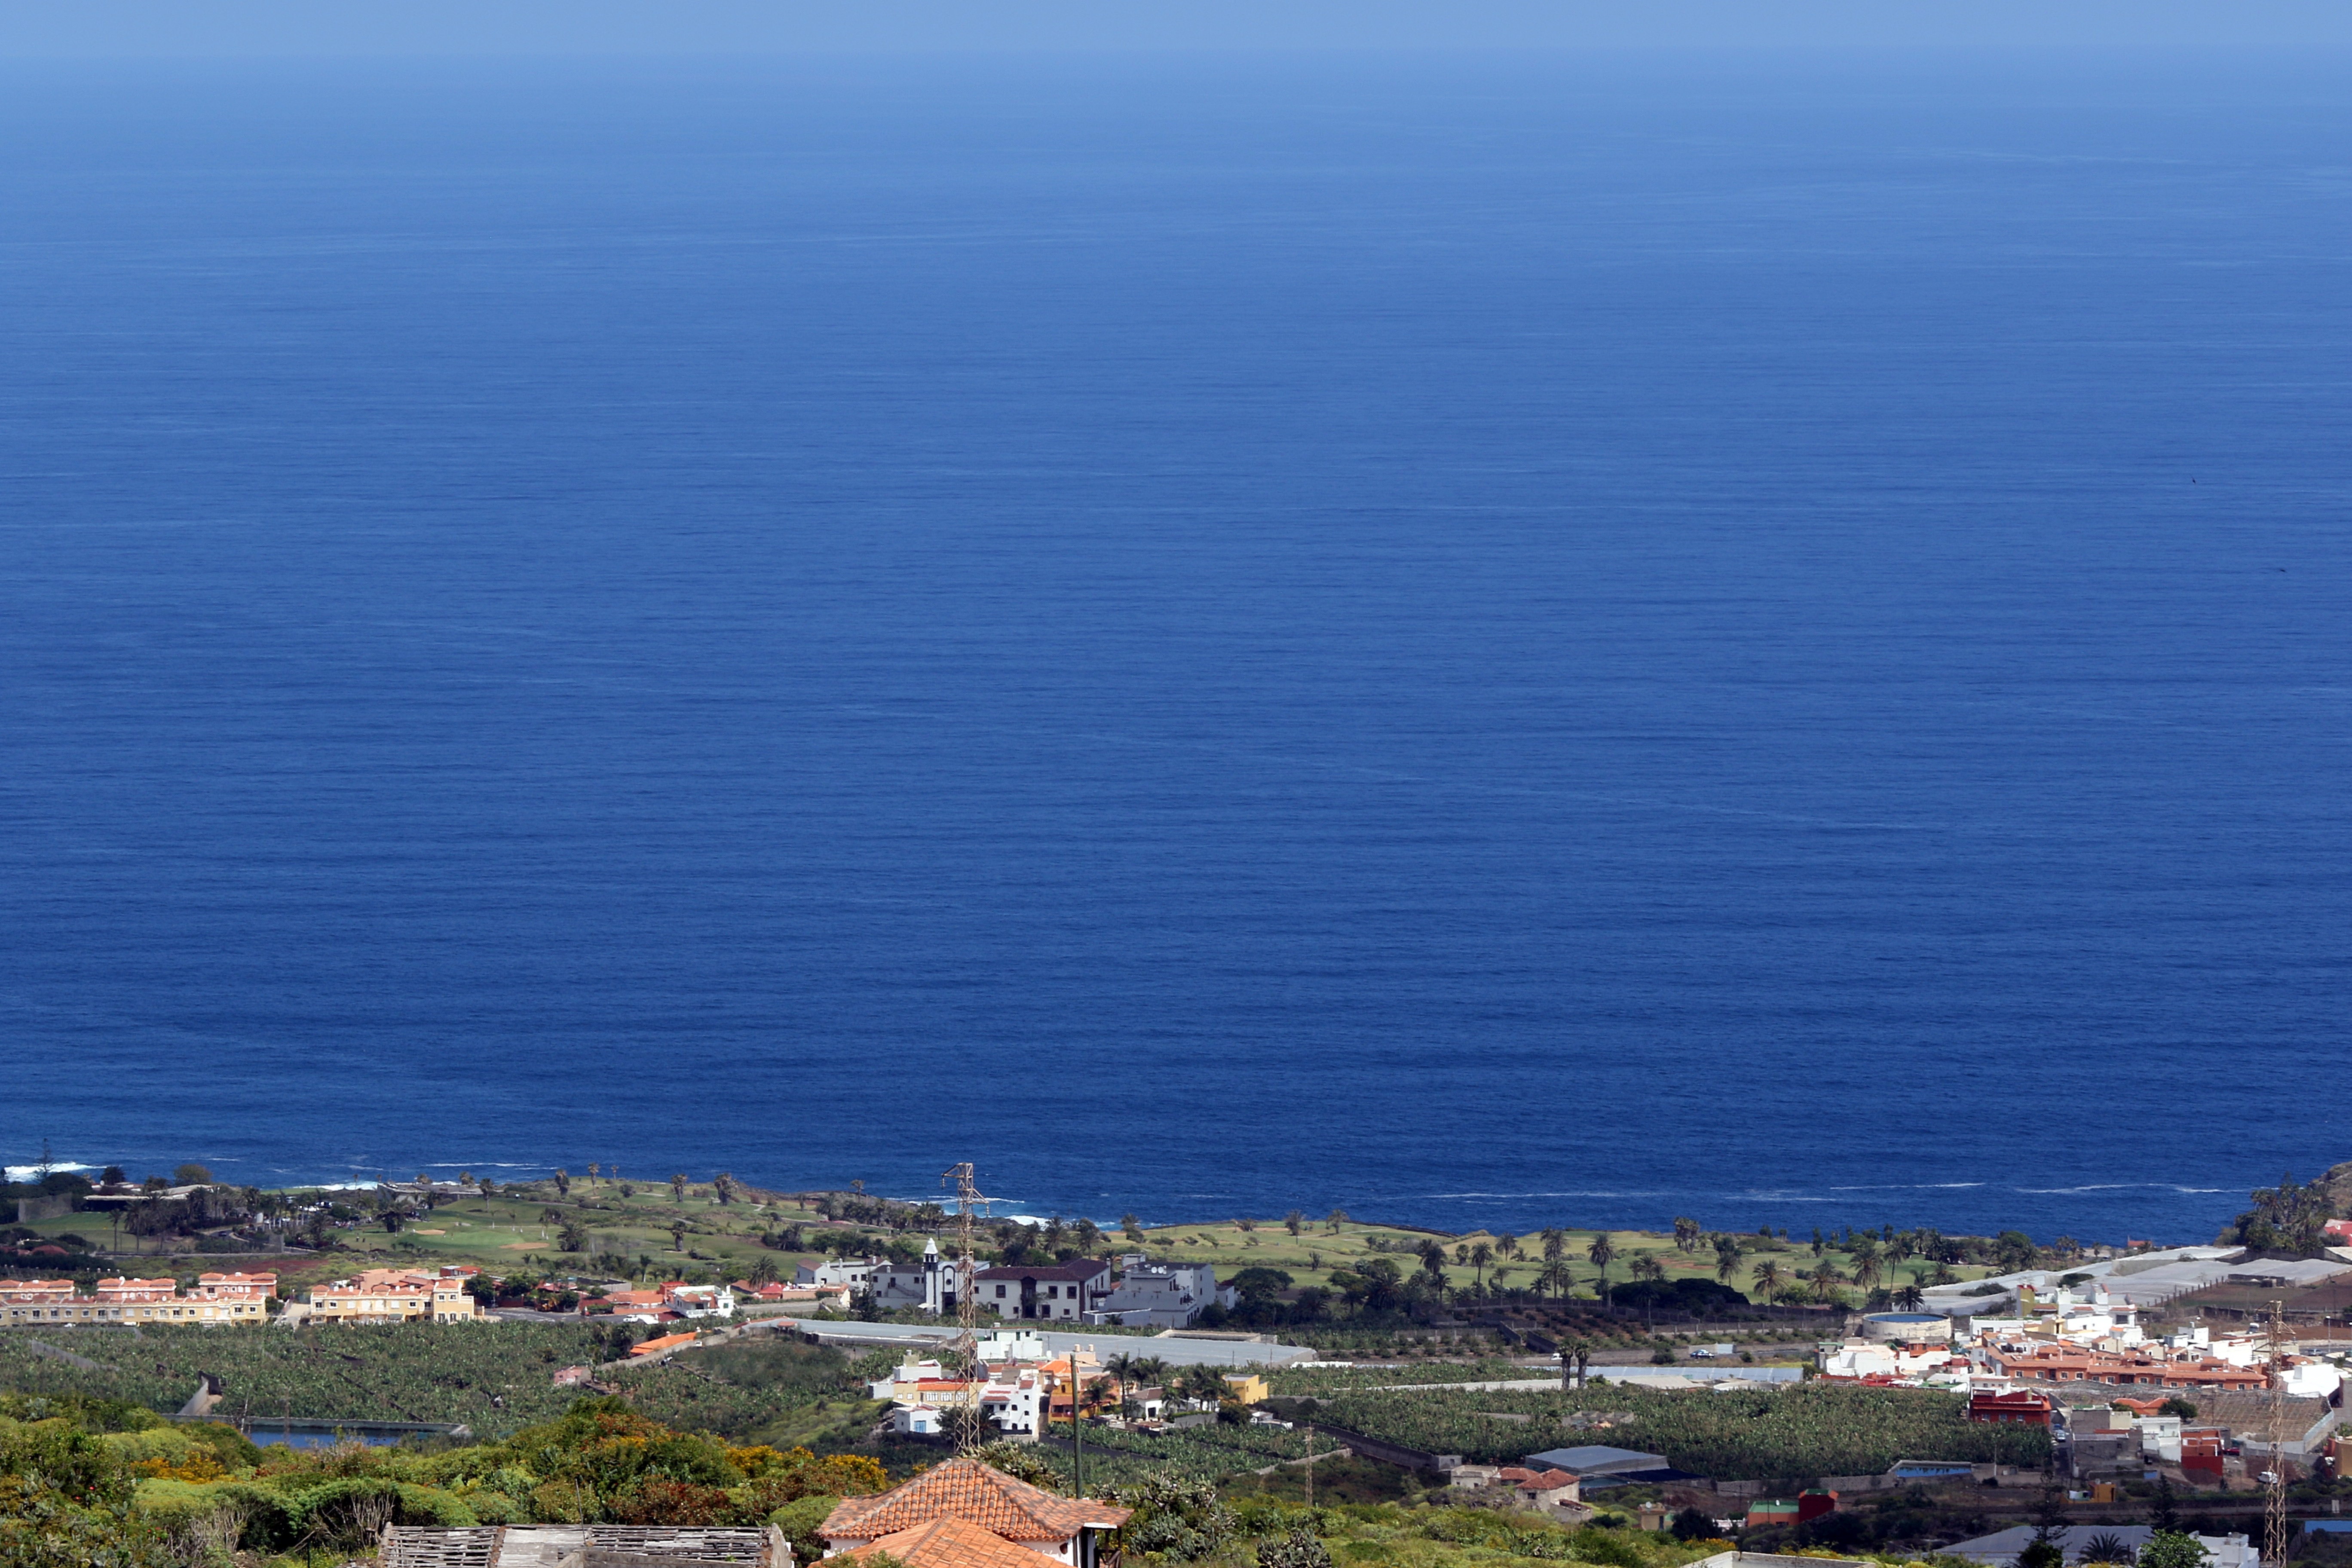
beach, landscape, sea, coast, water, ocean, horizon, shore, town, view, panorama, cliff, cove, tower, bay, blue, port, terrain, turquoise, holidays, tenerife, atlantic, cape, the coast, the atlantic ocean